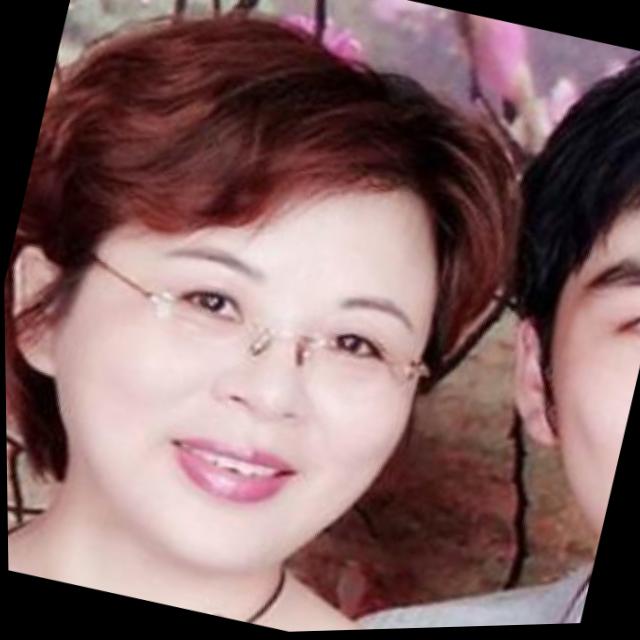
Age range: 45-64